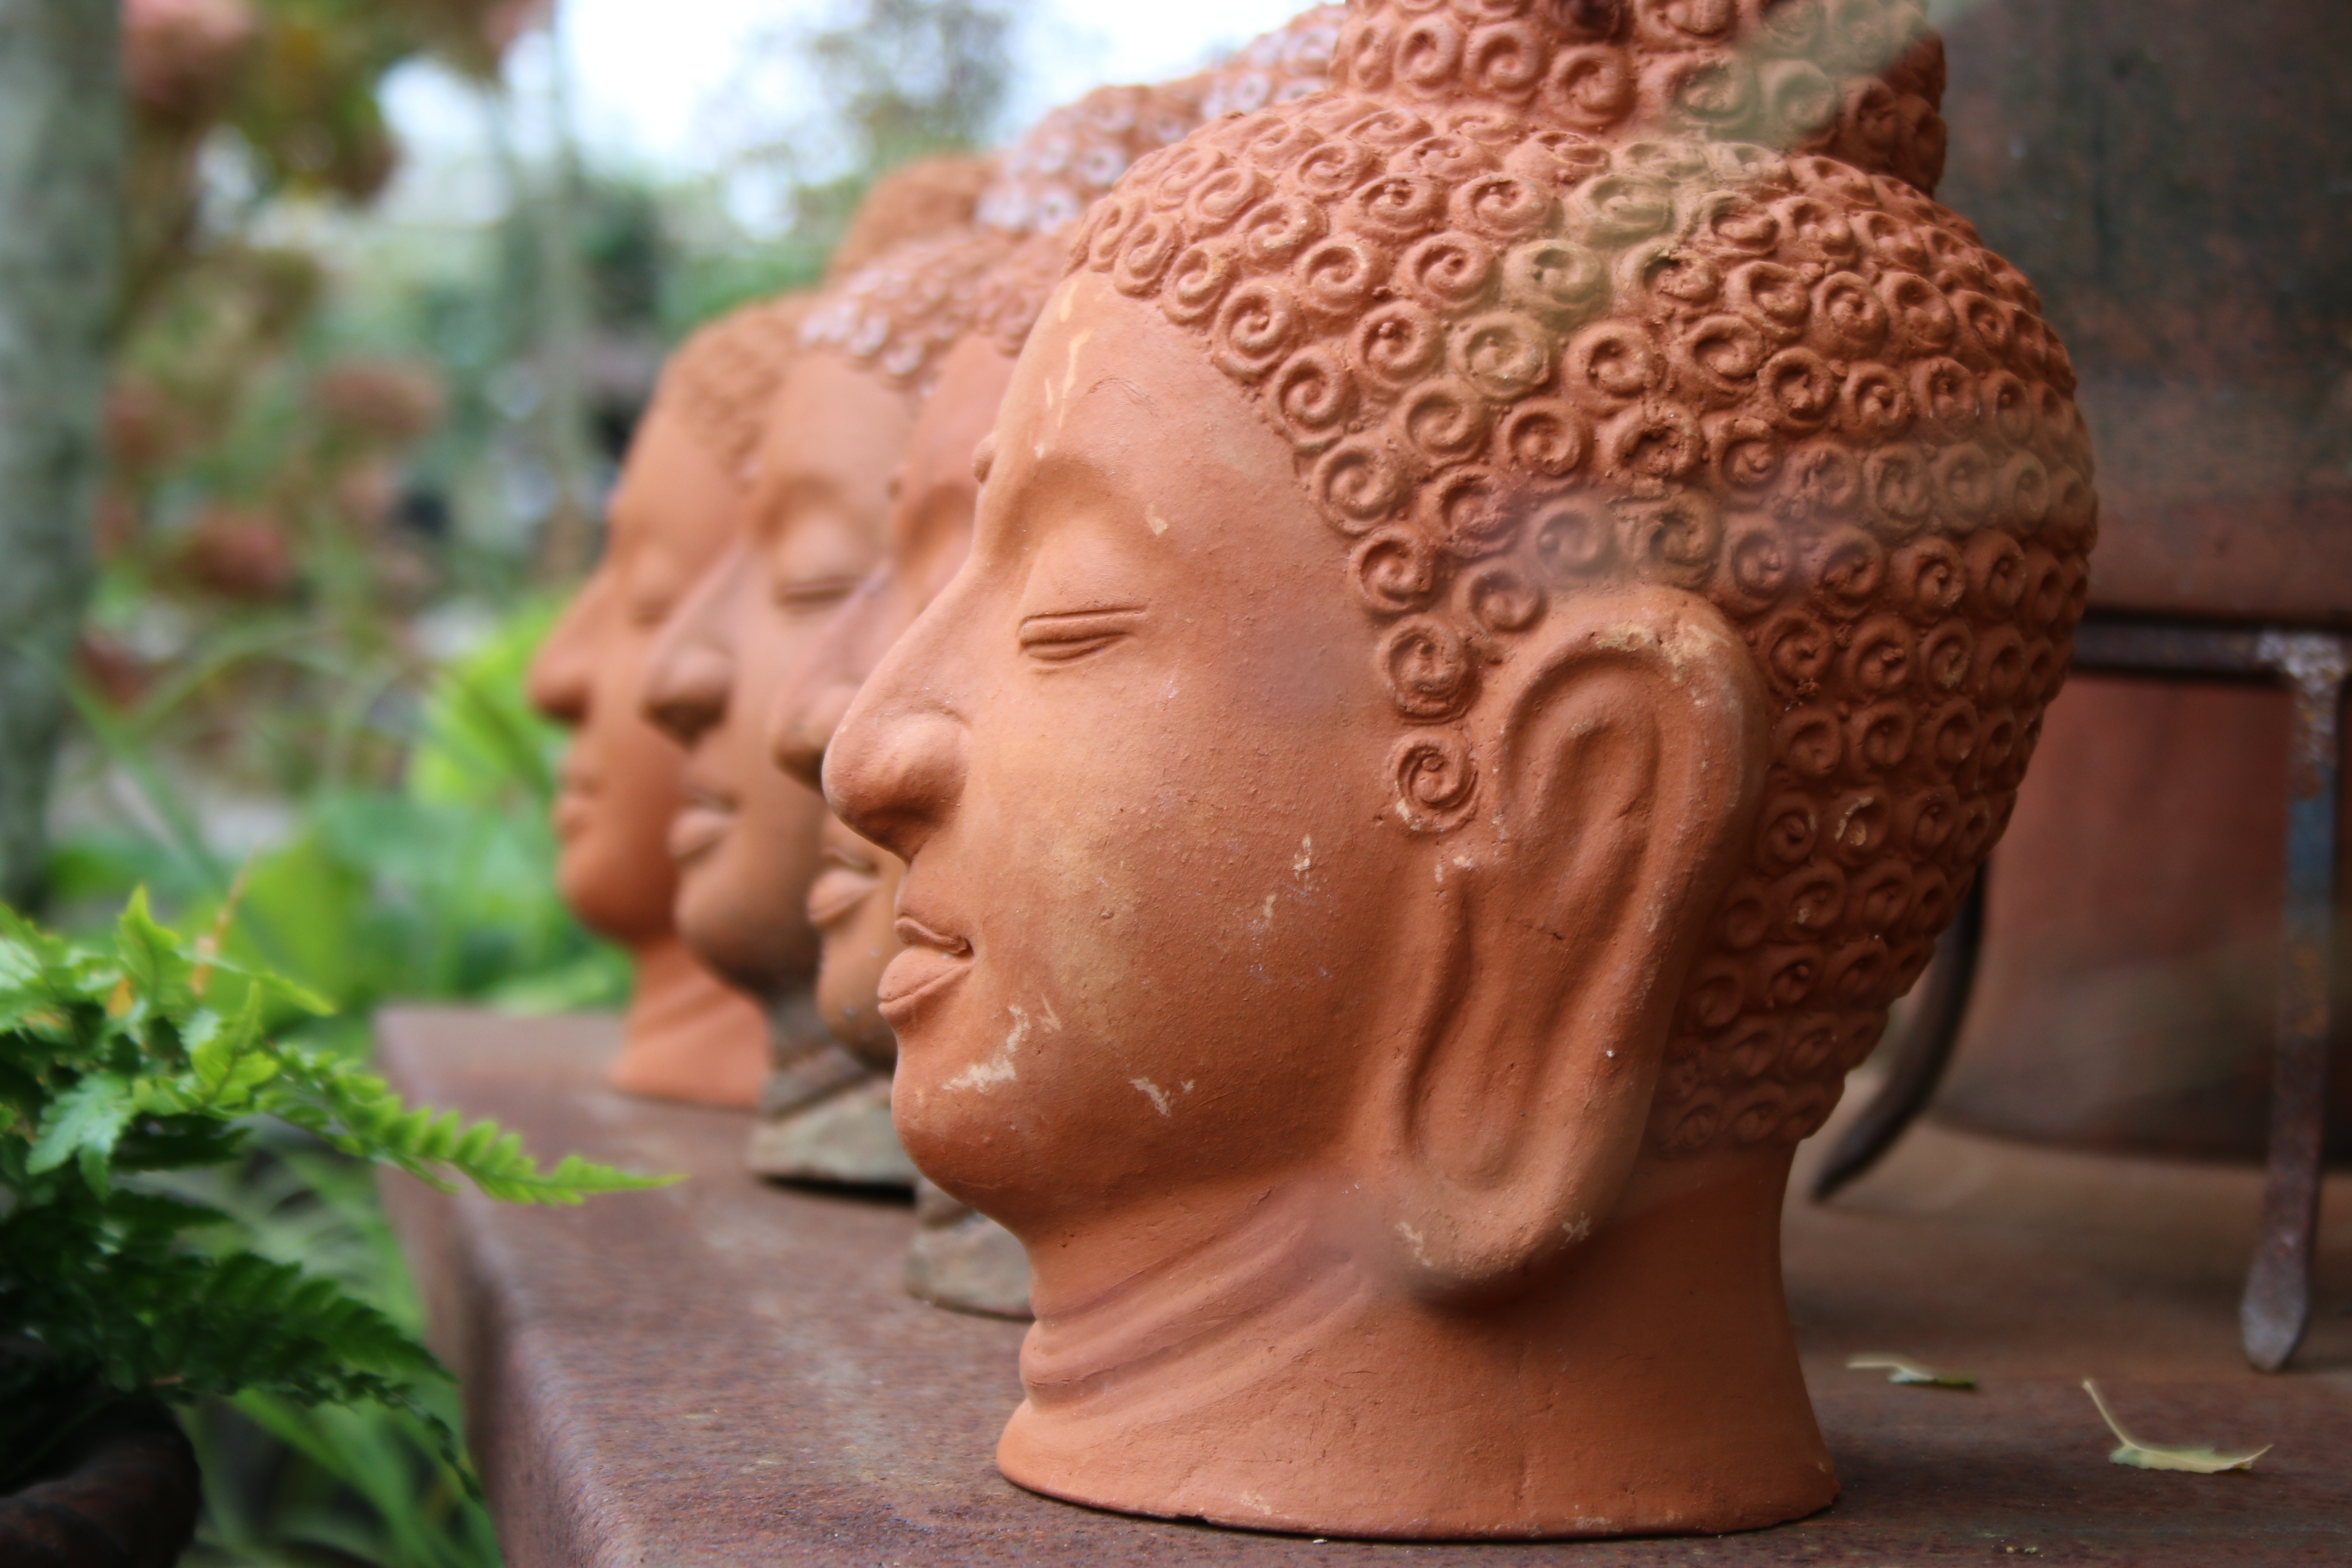
monument, statue, child, silence, sculpture, art, temple, head, buddha, main, carving, buddhas, have, gautama buddha, ancient history